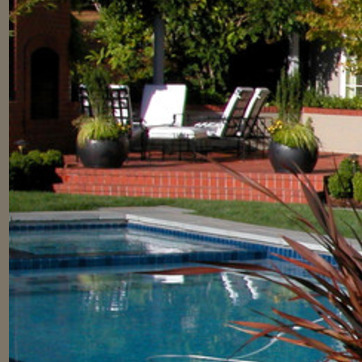
Material: brick